Historiography of the Eighty Years' War

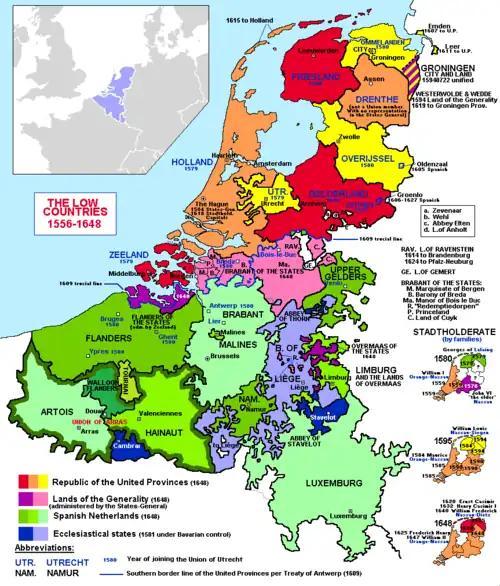
Map indicating various processes of state formation and the stadtholderate during the Eighty Years' War

In part because of the arbitrary dating of the war's beginning, and thus the total length of eighty years upon which the war's name is based, some historians have endeavoured to replace the term "Eighty Years' War" with "Dutch Revolt" or simply "the Revolt", while other historians have sought to apply "Dutch Revolt" only to an initial part of the war, or to the prelude of the war. Some examples include: